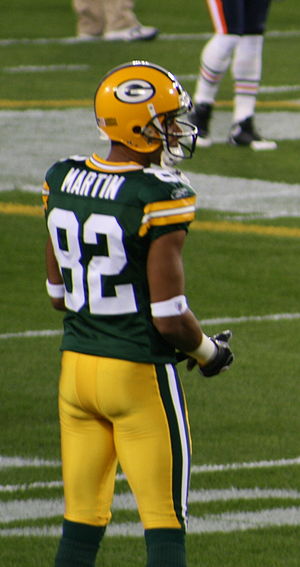
Ruvell Martin
Ruvell Martin
Ruvell Martin er en amerikansk footballspiller, der pt. er free agent. Han har tidligere spillet en årrække i NFL for blandt andet Green Bay Packers, og har desuden haft en karriere i NFL Europe.